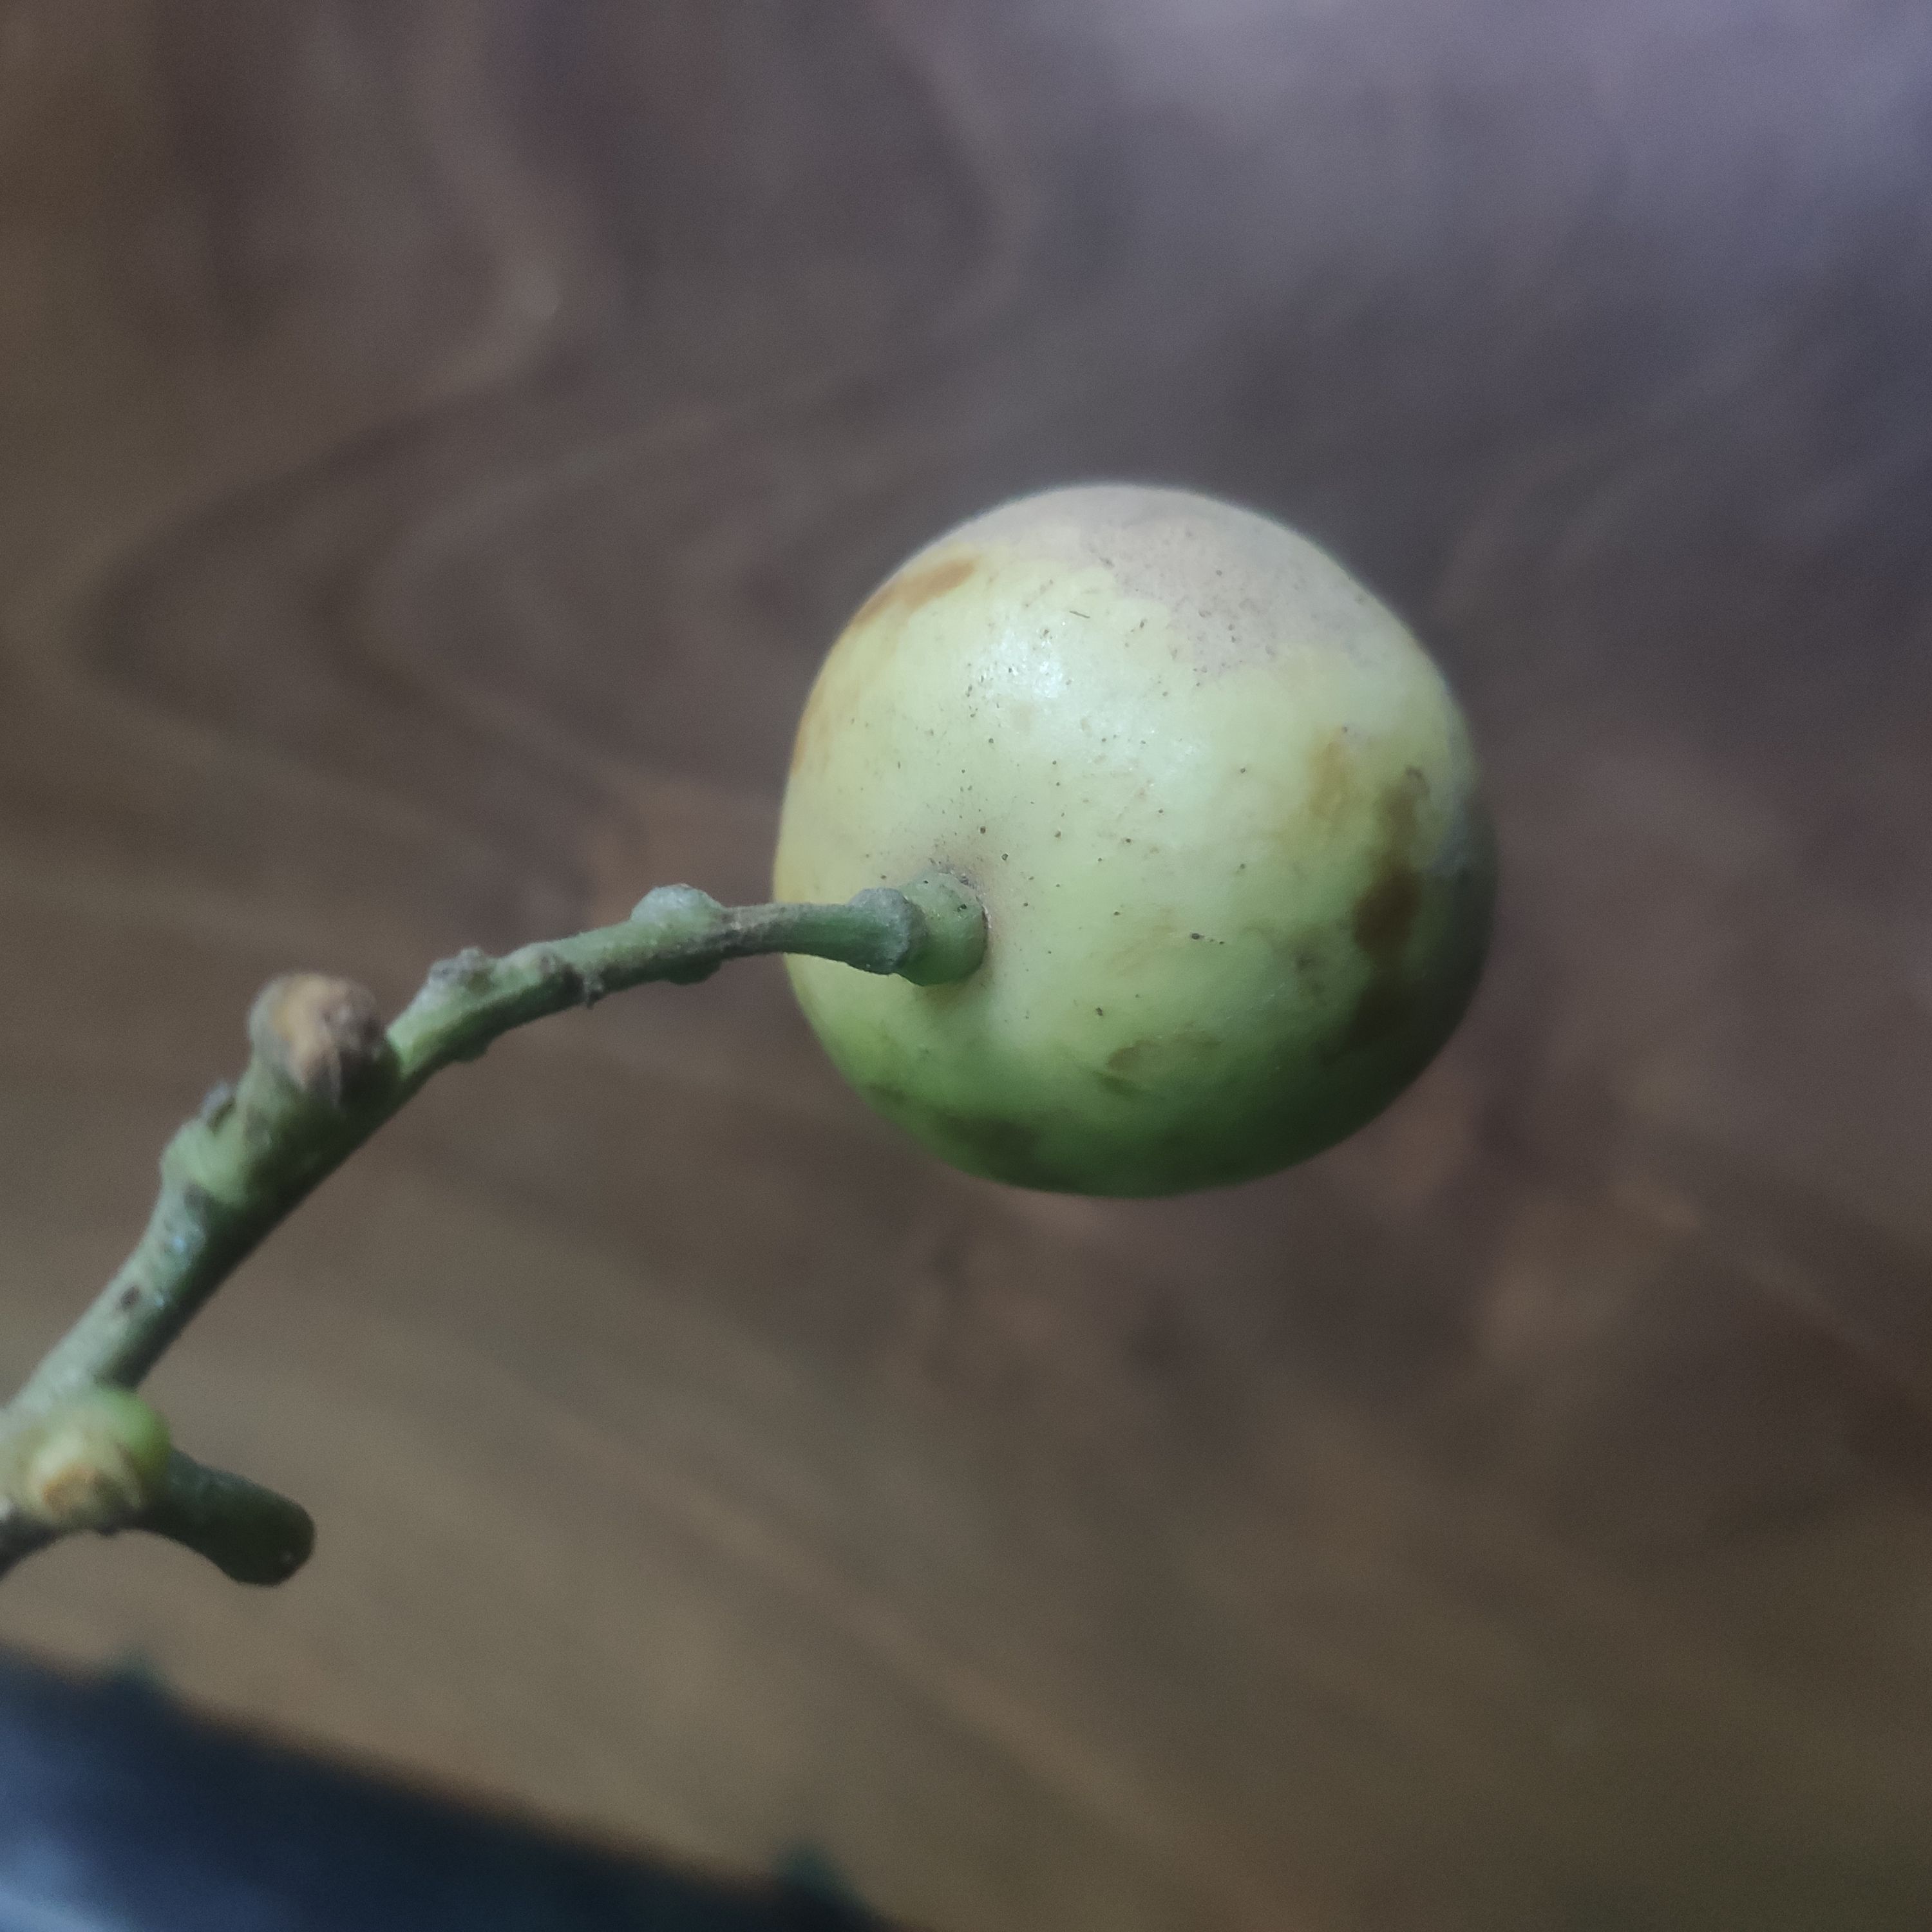
Fruit: burmese-grape
Grade: 1st-grade